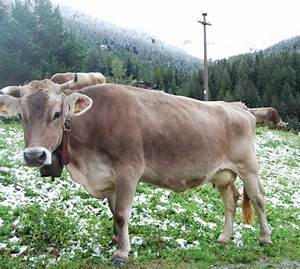
Label: mucca